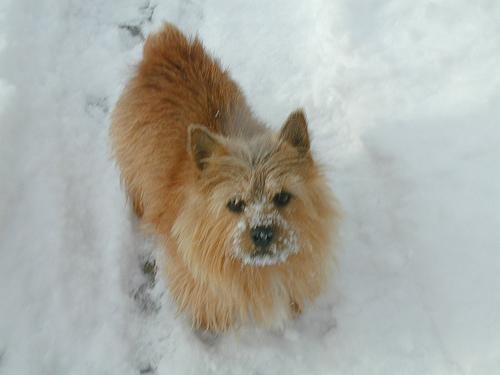
Norwich_terrier